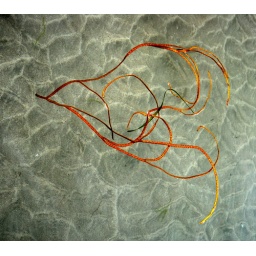
sea weed in water at beach muckross kilcar co donegal 20/7/10